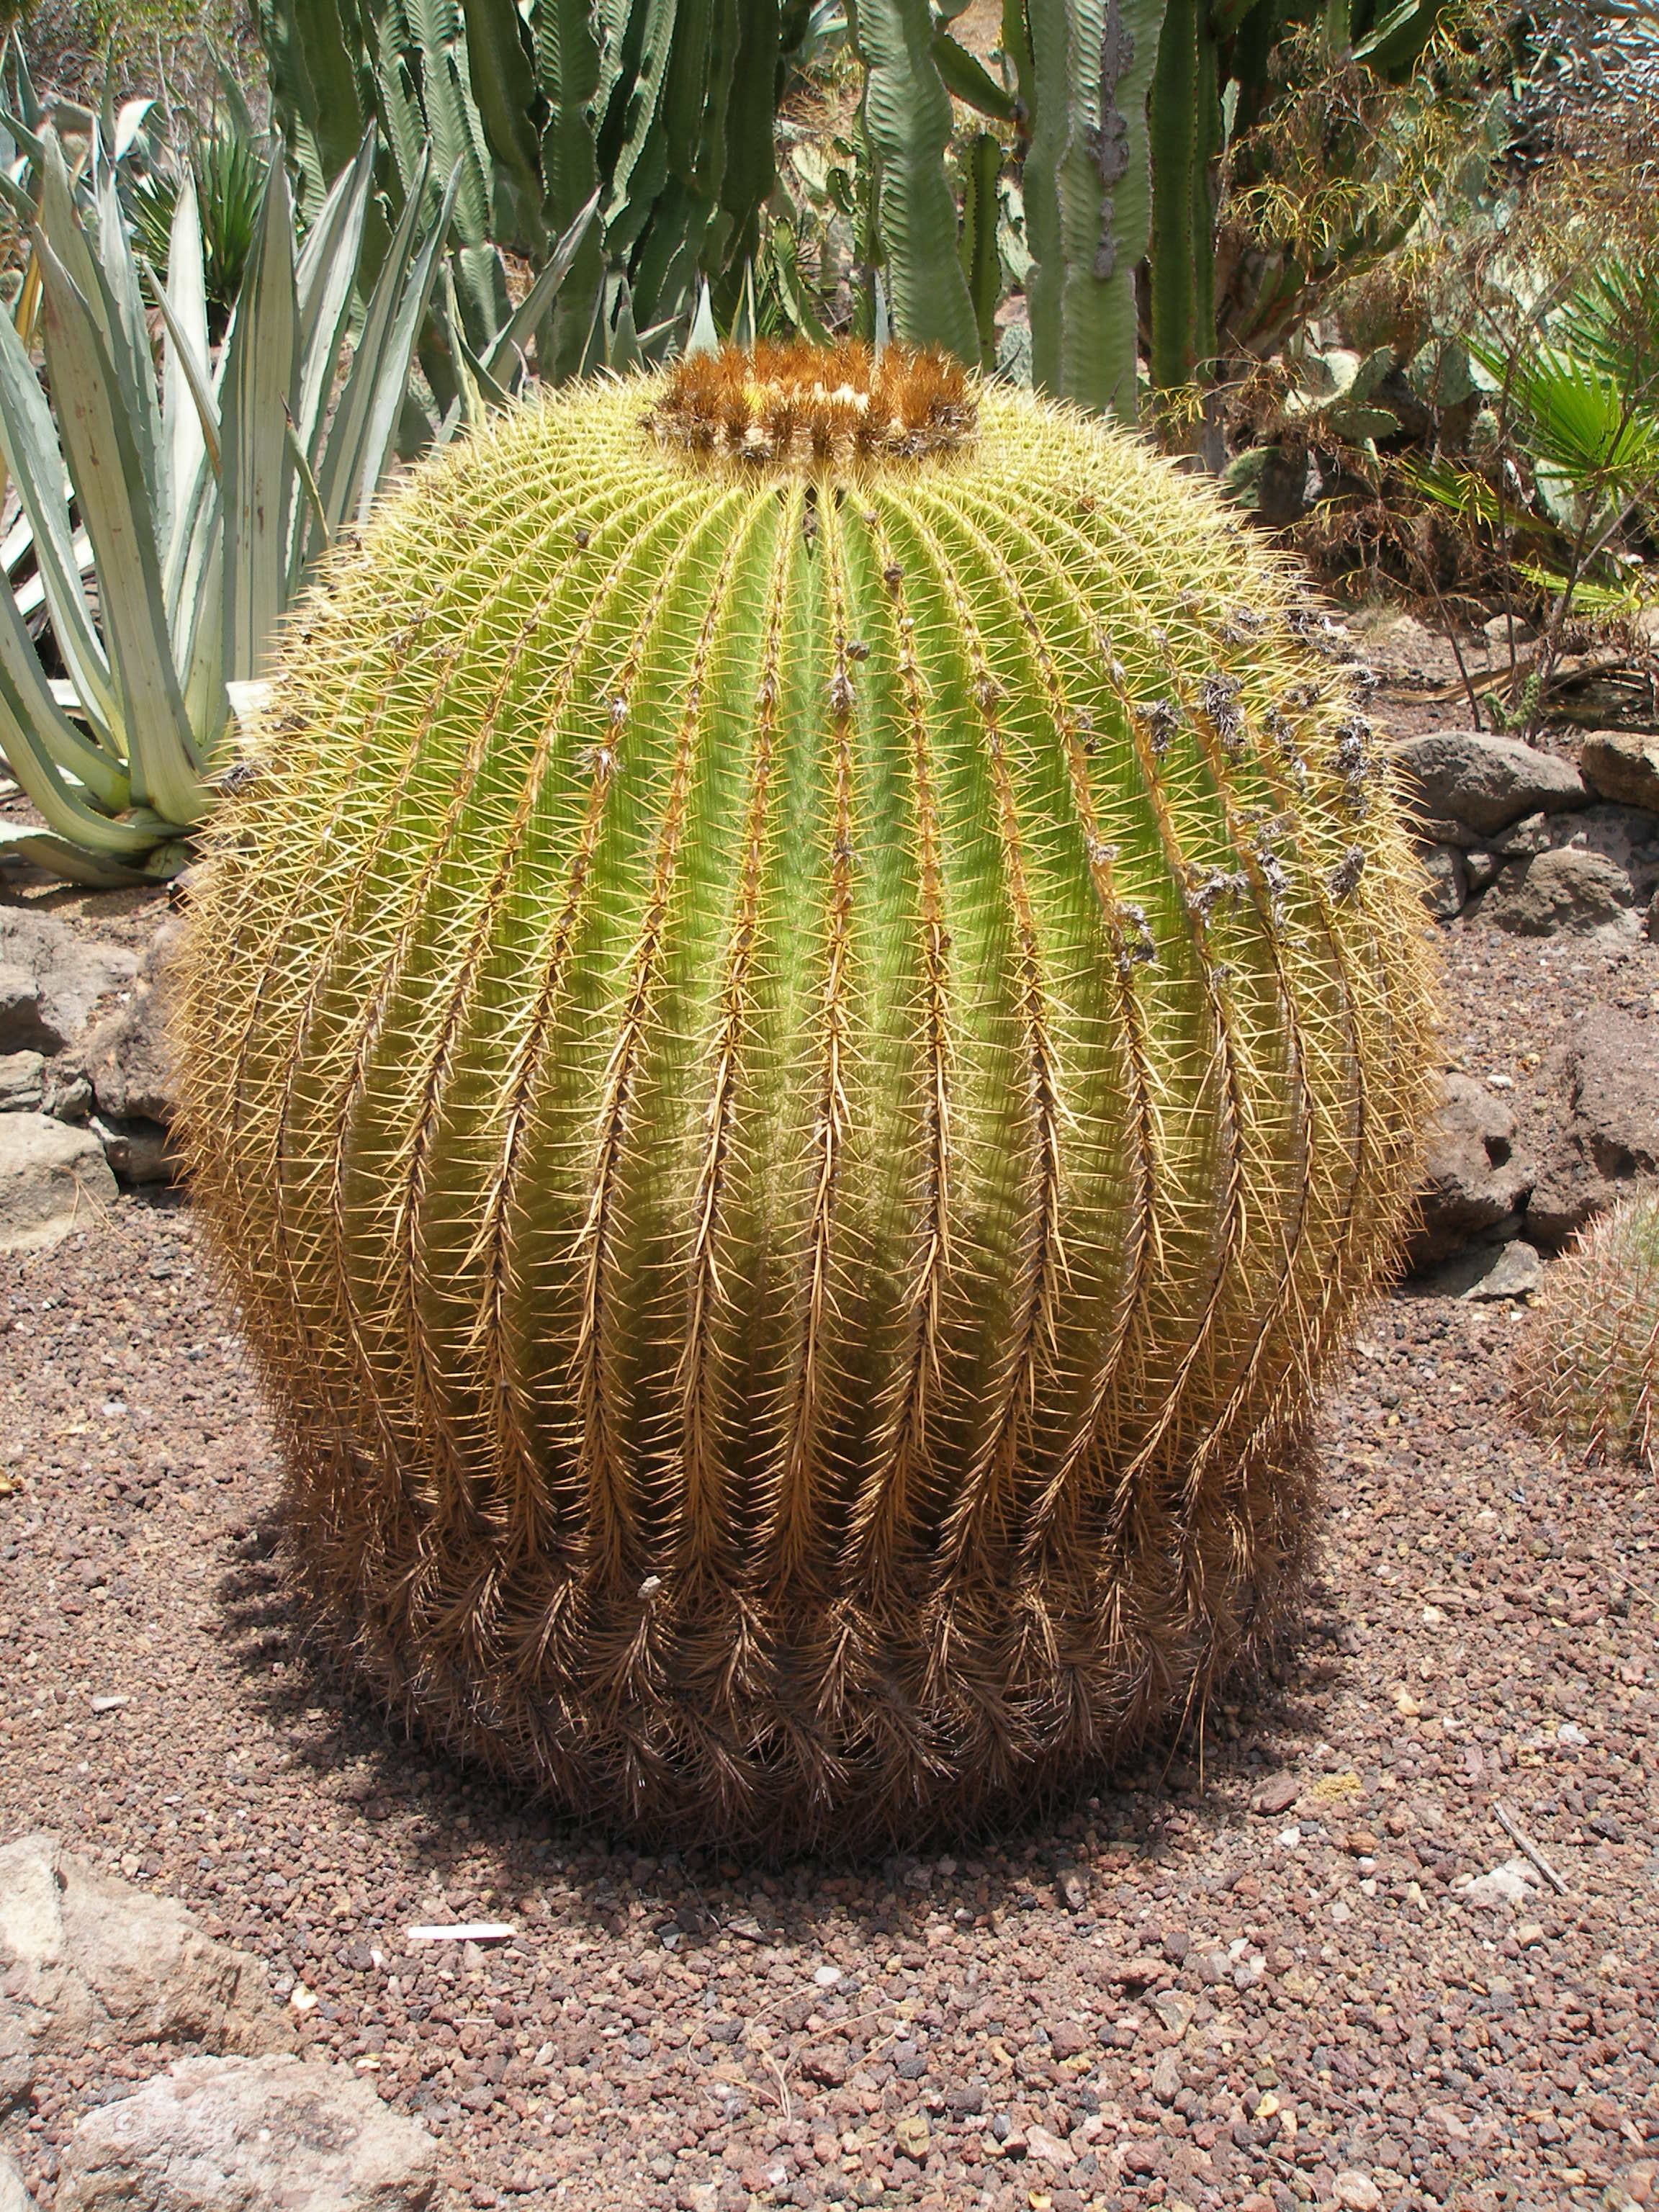
nature, cactus, plant, desert, flower, dry, botany, pointed, about, flowering plant, land plant, hedgehog cactus